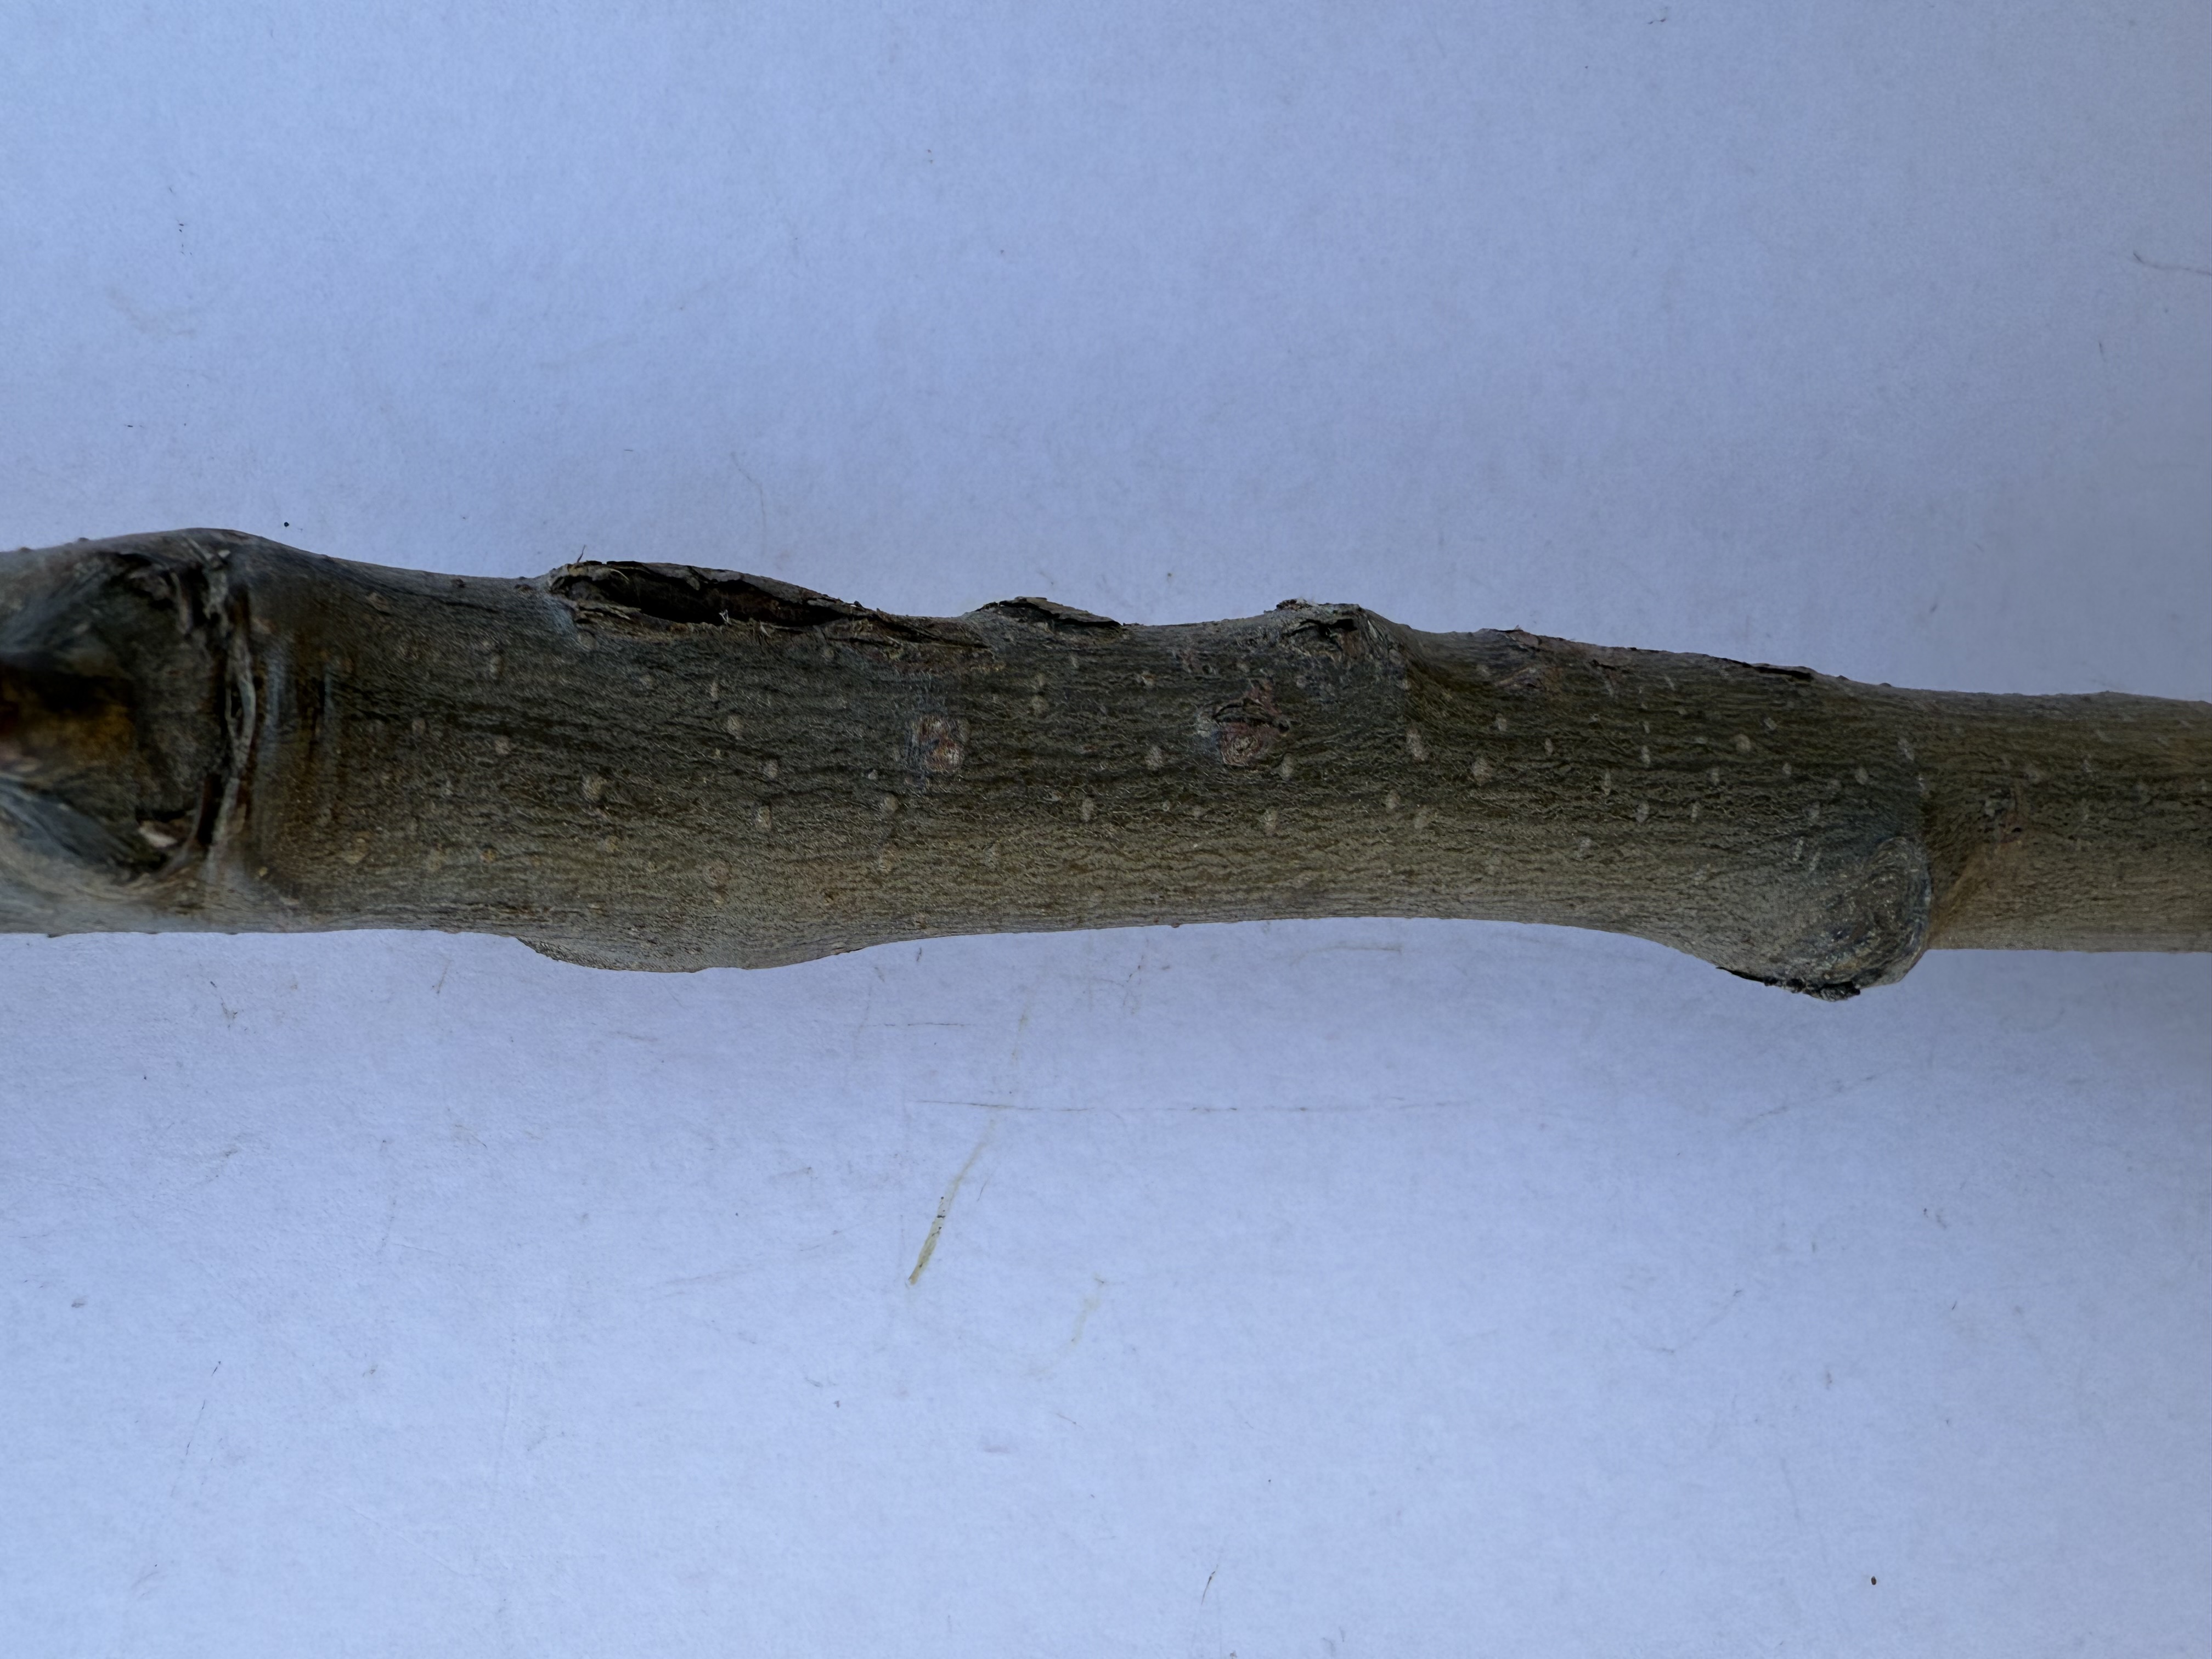
Variety: Esme Quince